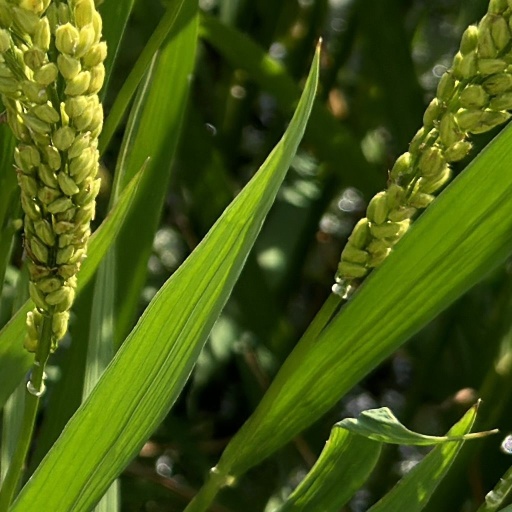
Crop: rice